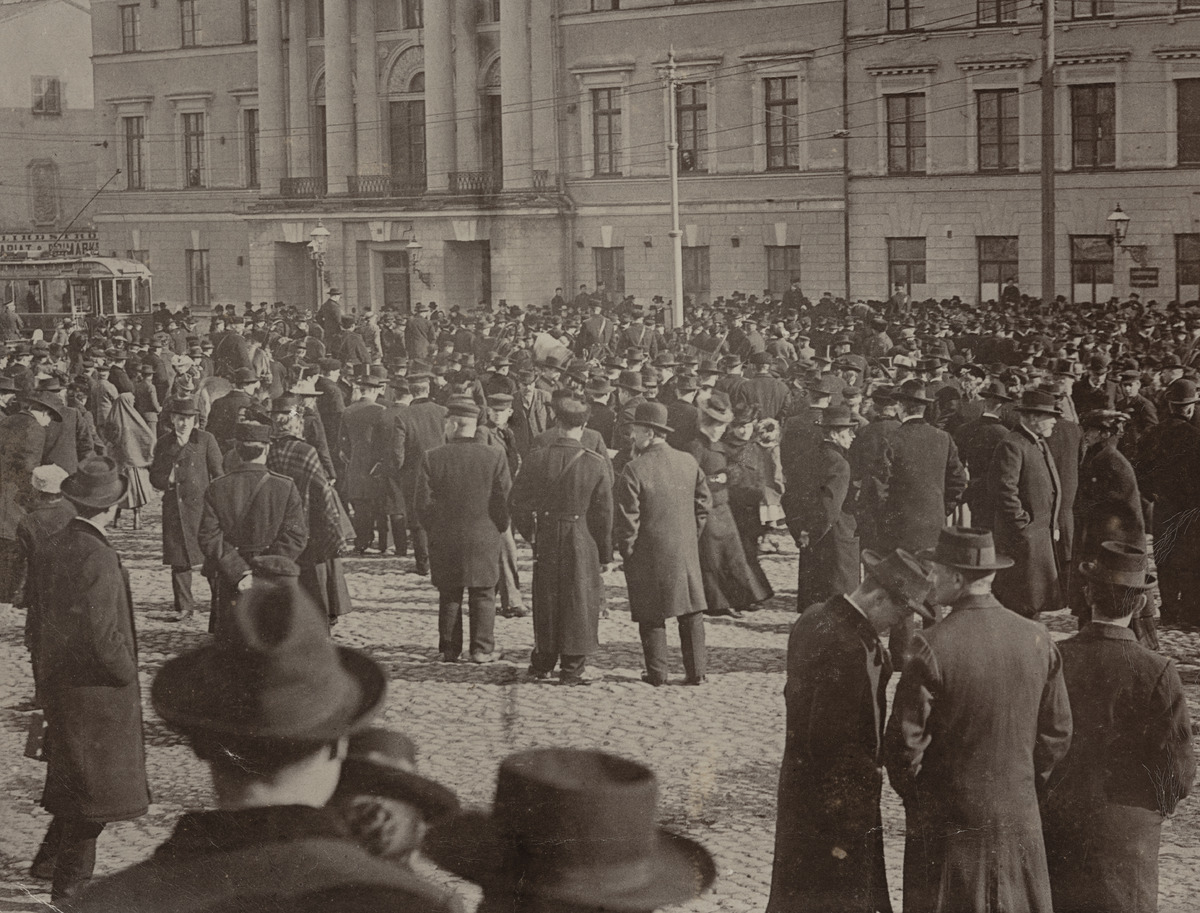
Laittomien kutsuntojen vastainen mielenosoitus Senaatintorilla 18
sisällön kuvaus: Laittomien kutsuntojen vastainen mielenosoitus Senaatintorilla 18.04.1902. Mielenosoittajia Vanhan raatihuoneen edessä, Aleksanterinkatu 20, Kruununhaka. mustavalkoinen
Kuvaaja: Rundman, E., valokuvaaja
Ajankohta: kuvausaika 18.04.1902
Paikka: Suomi, Uusimaa, Helsinki, Kruununhaka Helsinki, Aleksanterinkatu 20
Aiheet: Senaatintori, sortovuodet, painostus, painostusryhmät, mielenosoitukset, osallistujat, naiset, miehet, hallintorakennukset, raatihuoneet